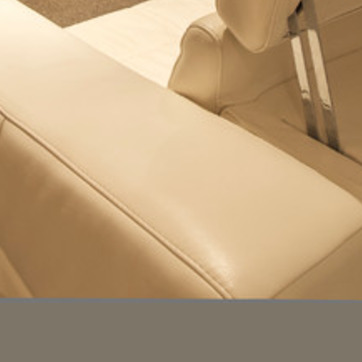
Material: leather